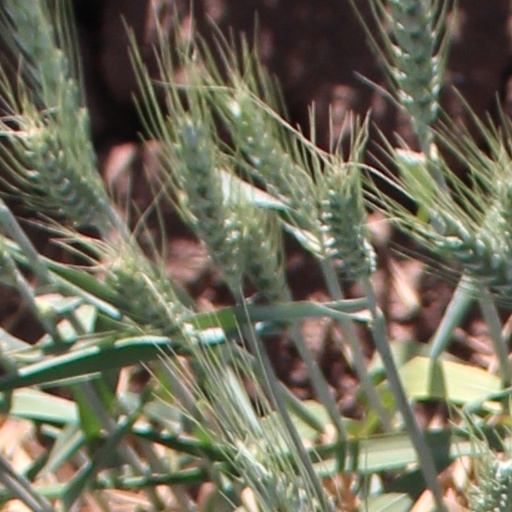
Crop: wheat